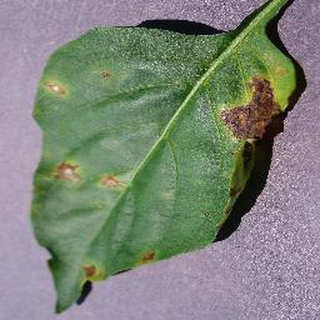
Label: bell_pepper_bacterial_spot